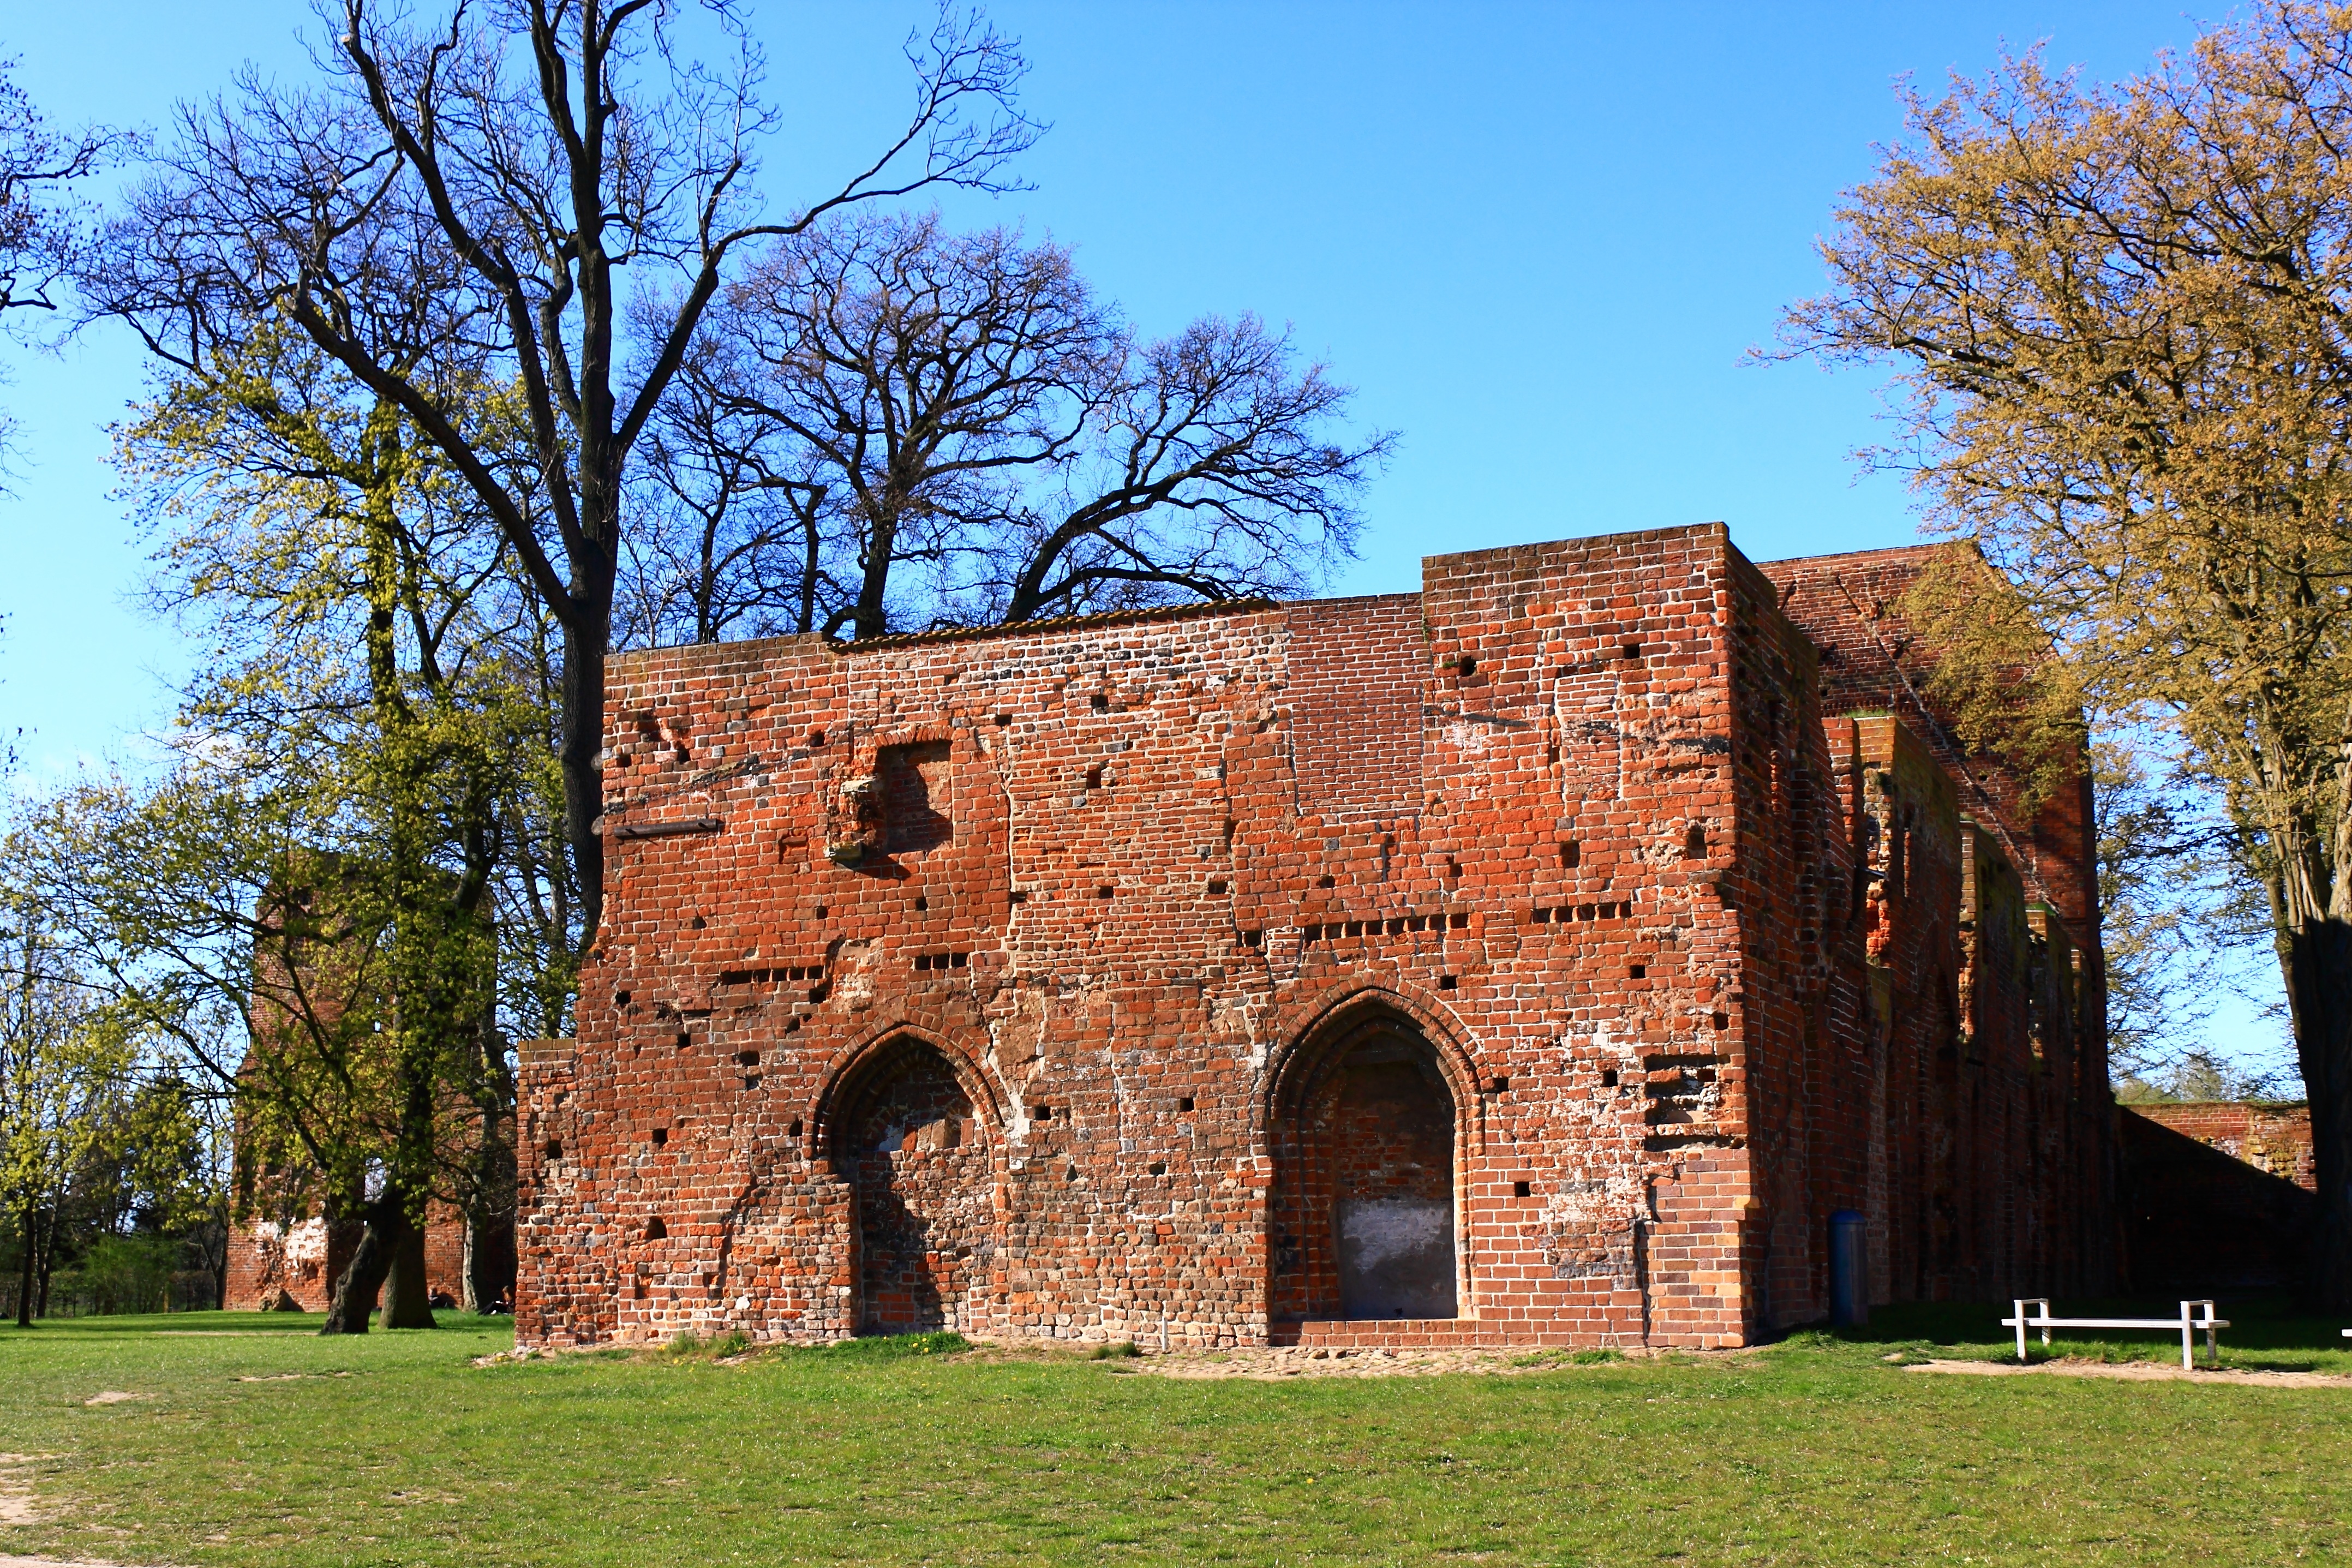
architecture, building, church, chapel, fortification, ruin, place of worship, ruins, monastery, abbey, estate, historically, greifswald, monastery ruins, rural area, historic site, eldena, ancient history